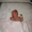
Label: baby